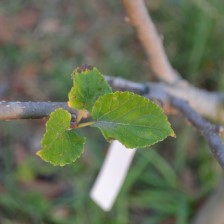
Variety: Kamphaengsaeng42